Low Moor engine shed

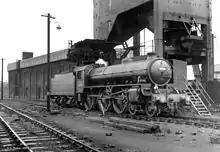
61306 by the coaling stage of Low Moor shed

Low Moor engine shed was steam locomotive shed built adjacent to railway station, south of Bradford in West Yorkshire, England. Originally opened in 1866 by the Lancashire and Yorkshire Railway, the depot was rebuilt in 1890, 1945 and lastly in 1948 when it was under British Railways ownership. It was closed to all traffic in 1967, being one of the last steam sheds in the Leeds and Bradford area.